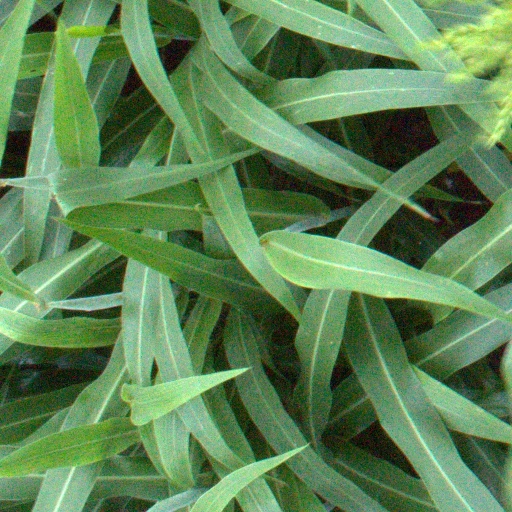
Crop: sorghum